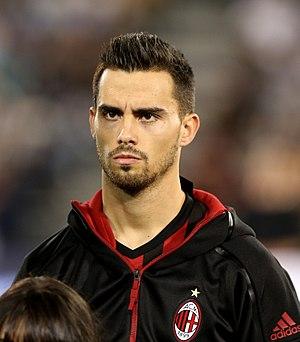
Jesús Joaquín Fernández Sáez de la Torre, dit Suso, né le 19 novembre 1993 à Cadix, est un footballeur international espagnol qui évolue au poste d'ailier droit au Séville FC.